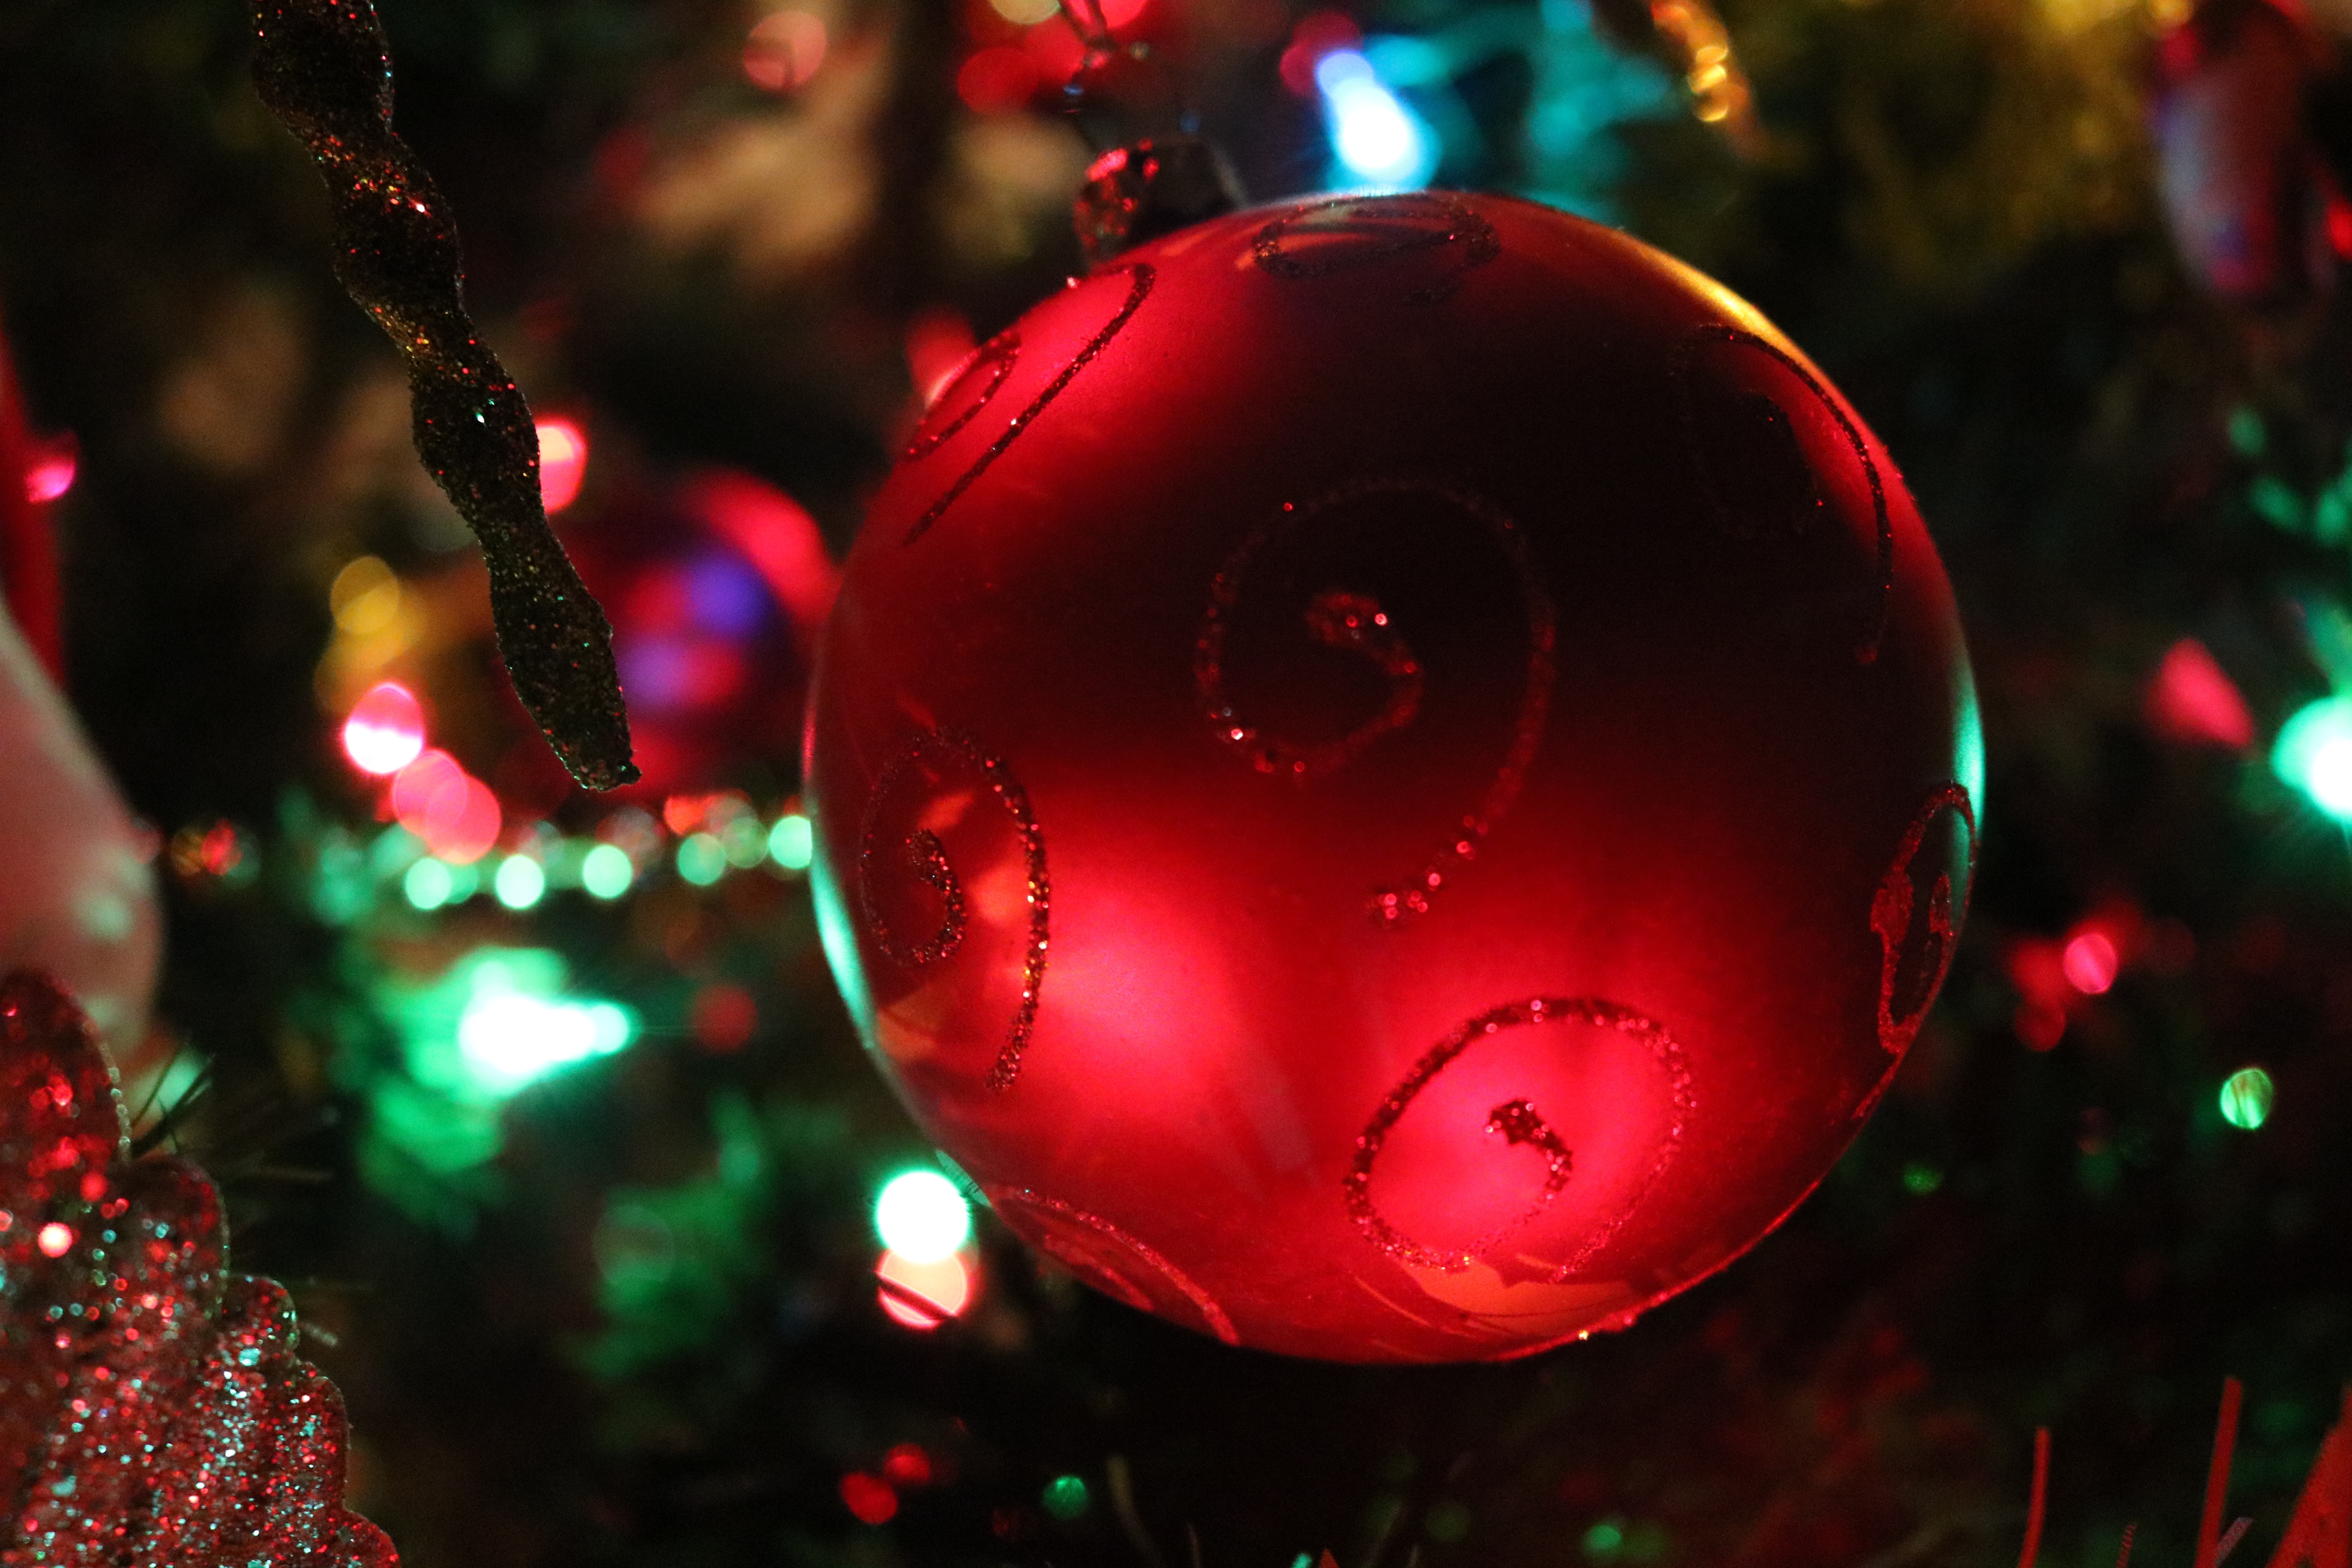
tree, light, night, red, holiday, christmas, christmas tree, christmas decoration, event, christmas lights